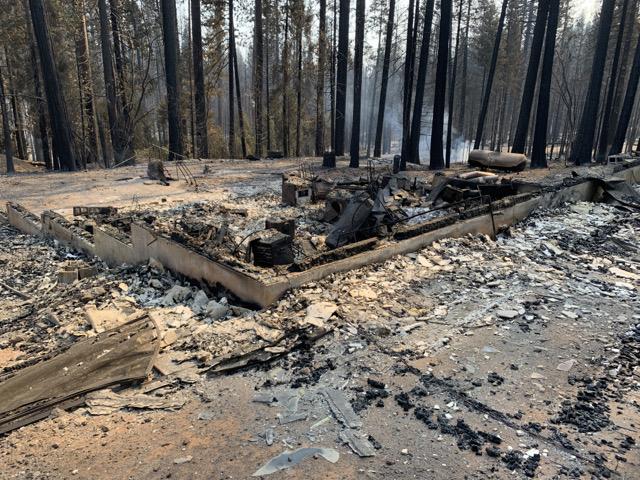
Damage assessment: destroyed